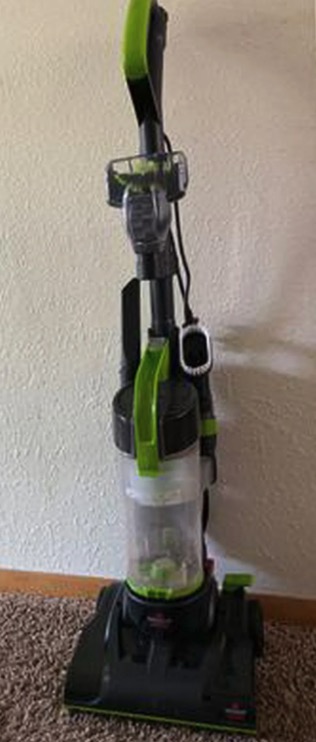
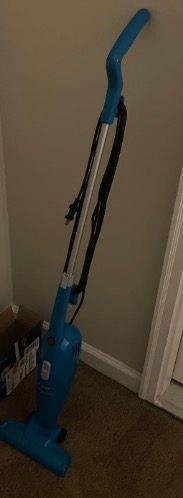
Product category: items_vacuum
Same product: no